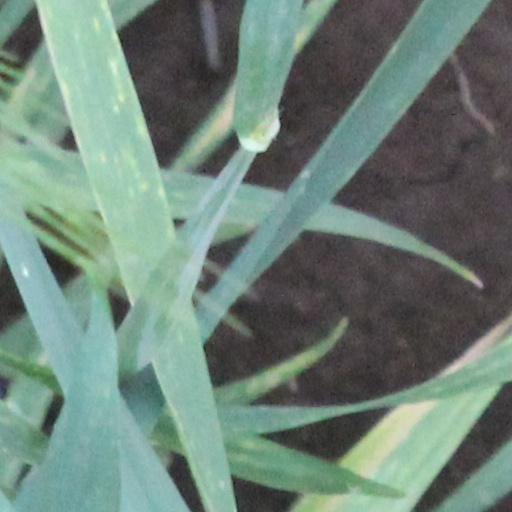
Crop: wheat